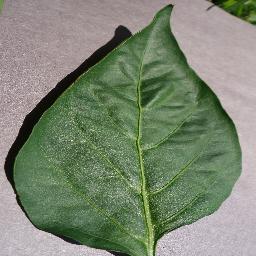
Label: Pepper,_bell___healthy